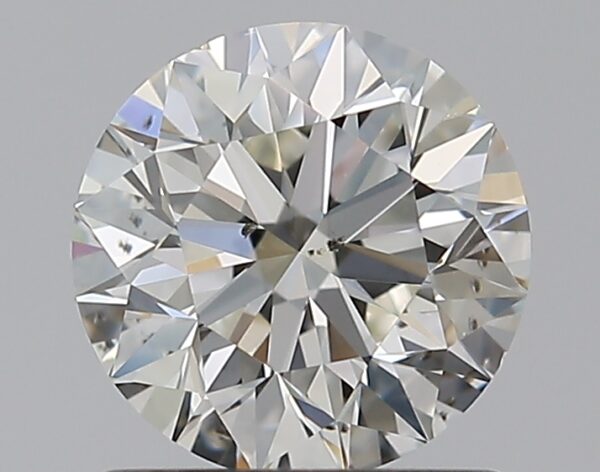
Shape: round
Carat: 0.9
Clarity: SI2
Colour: I
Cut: EX
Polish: EX
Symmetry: EX
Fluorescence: M
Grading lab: GIA
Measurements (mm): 6.11 x 6.15 x 3.87